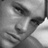
Emotion: sad